Claudia Felicitas of Austria

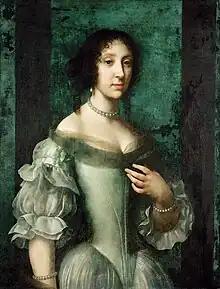
Portrait by Carlo Dolci, 1672

Claudia Felicitas of Austria (30 May 1653 – 8 April 1676) was by birth an Archduchess of Austria and by marriage Holy Roman Empress, German Queen, Archduchess consort of Austria, Queen consort of Hungary and Bohemia as the second wife of Leopold I.